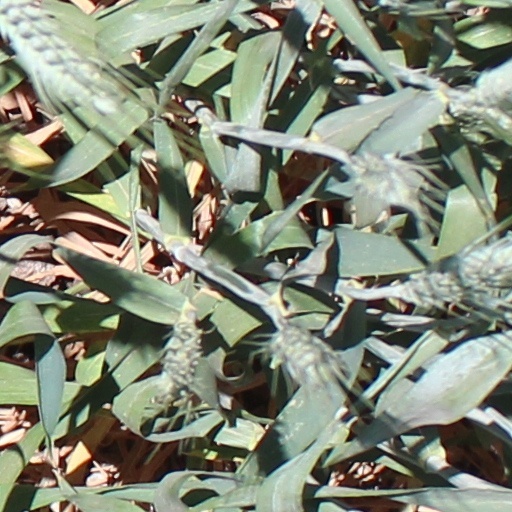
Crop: wheat